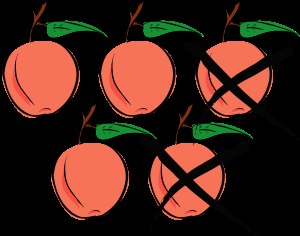
Subtraktion
Konkret eksempel på at:5-2=3
"Subtraktion er en aritmetisk operation, der symboliseres med tegnet ""minus"". Subtraktion er knyttet til addition således, at hvis a+b=c, så er c-b=a og c-a=b. Resultatet af en subtraktion kaldes differensen eller forskellen.